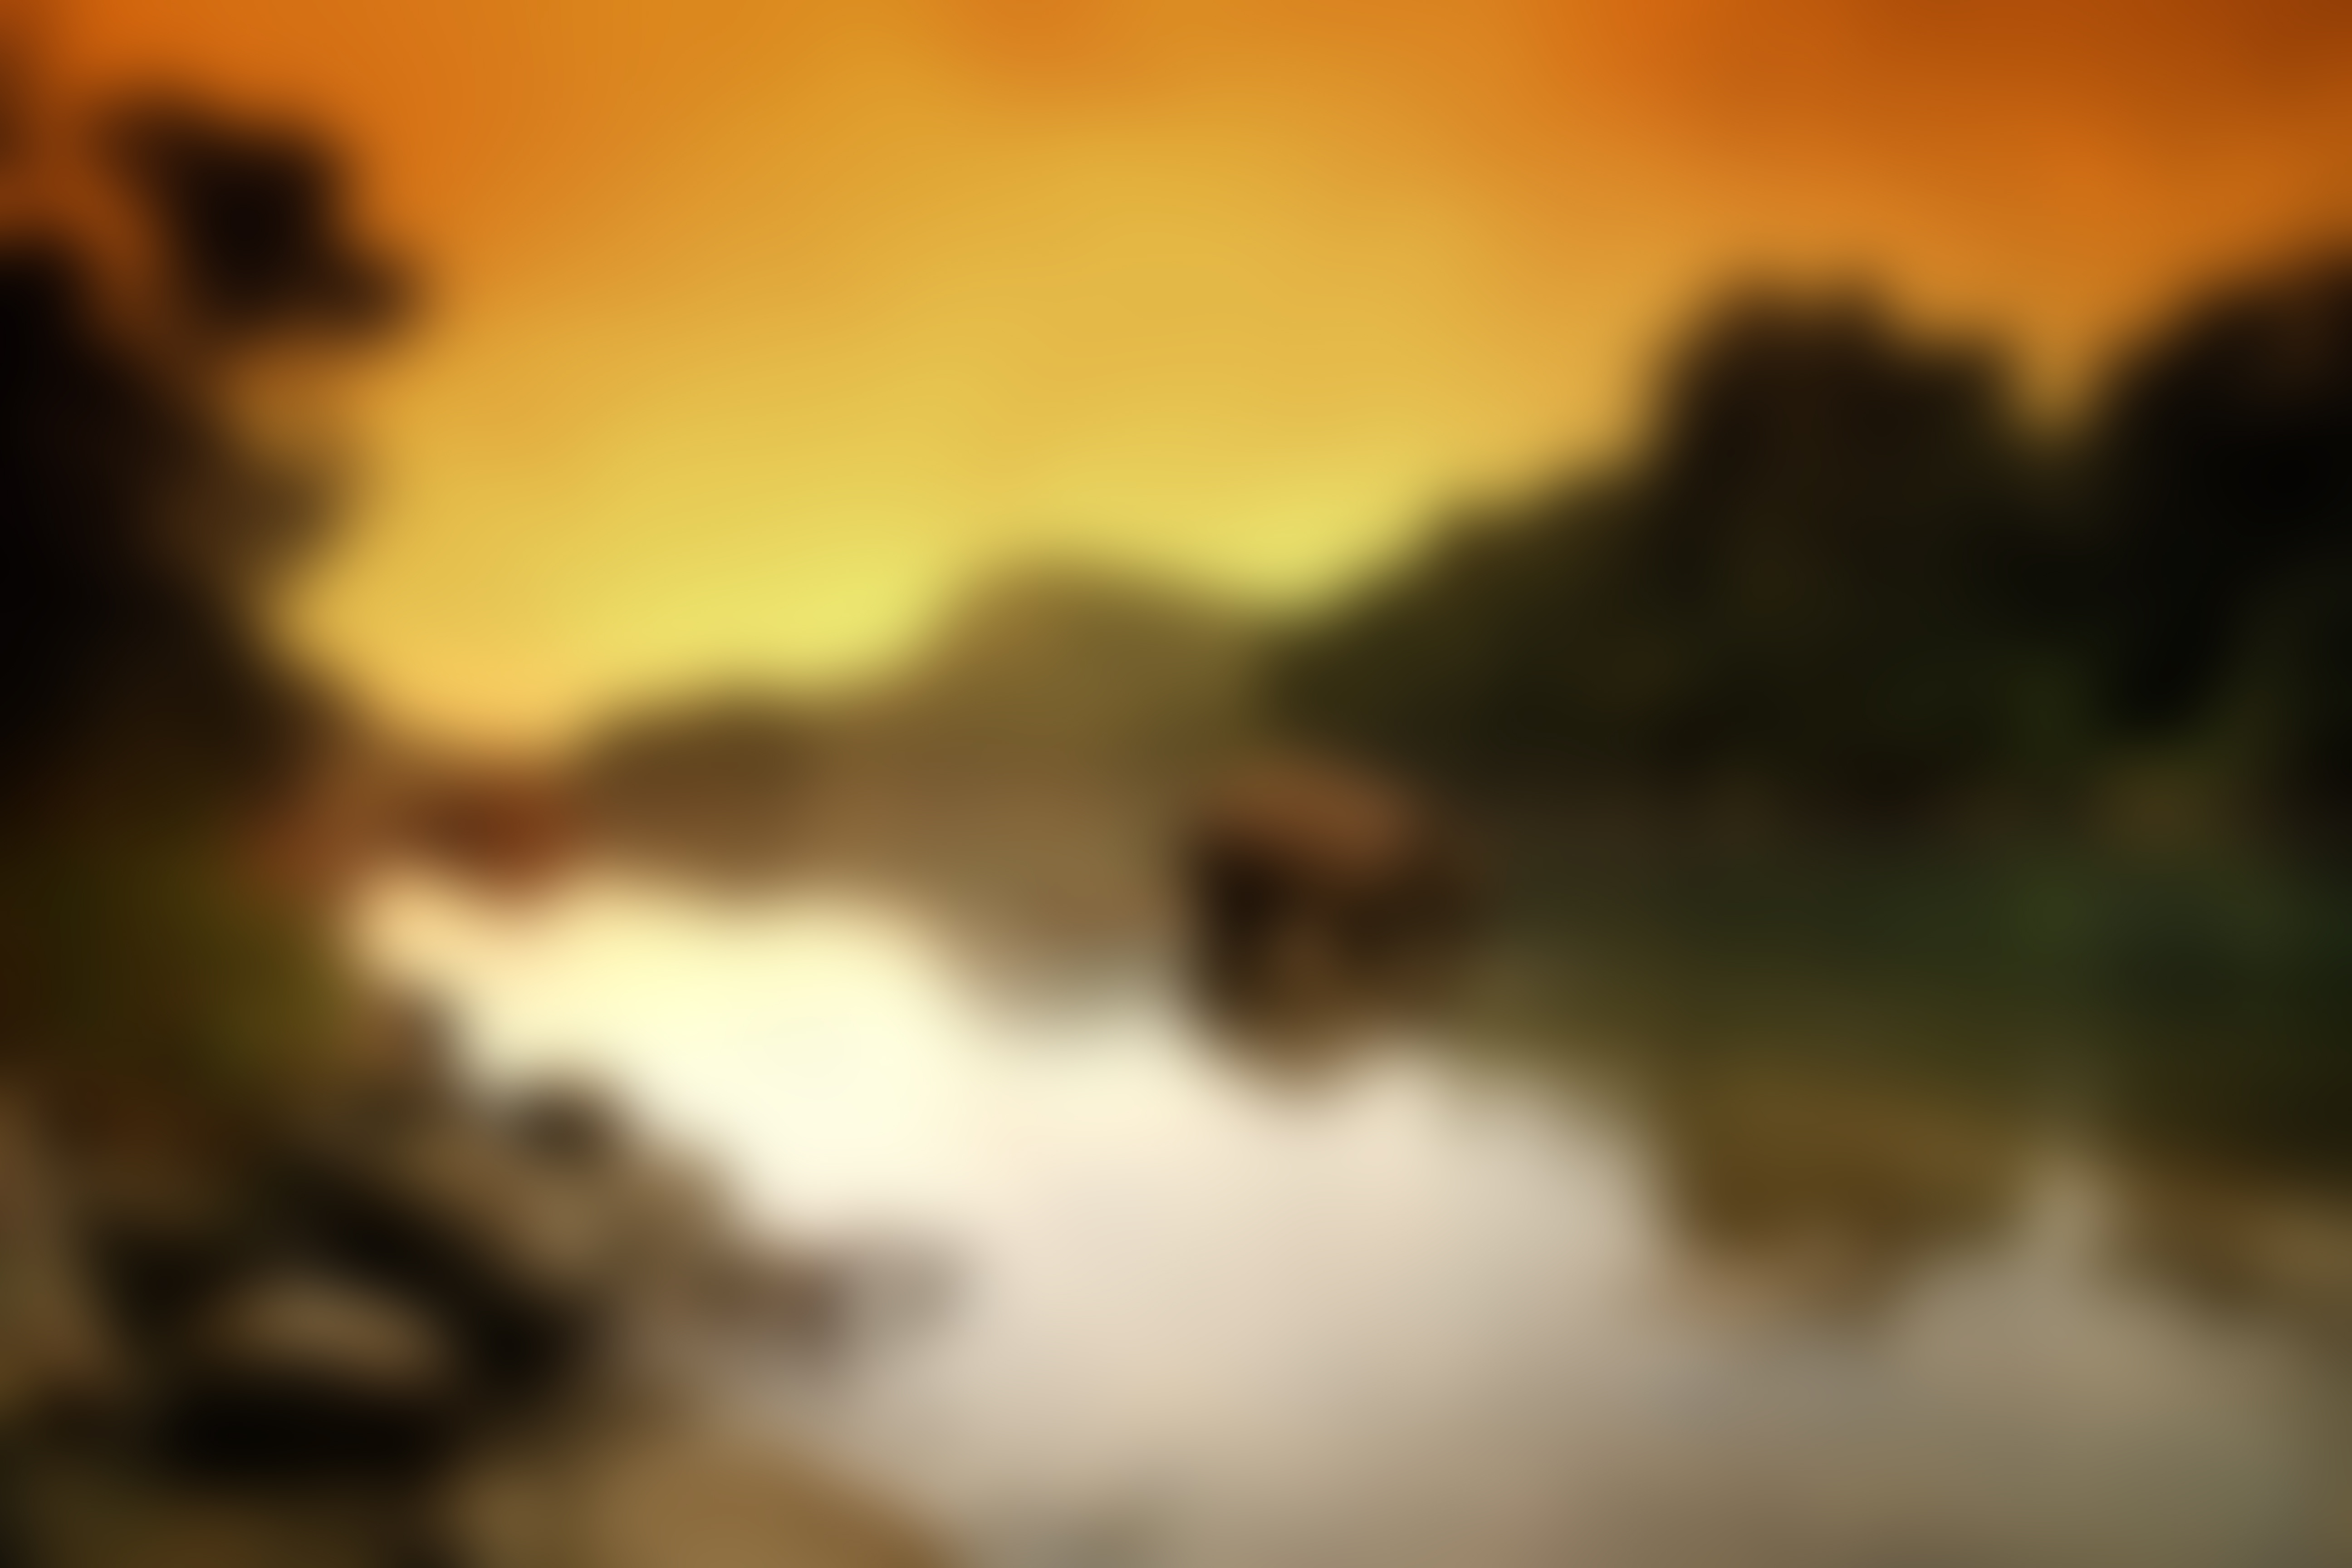
light, blur, cloud, sky, sunset, sunlight, morning, leaf, atmosphere, river, reflection, blurred, close up, background, macro photography